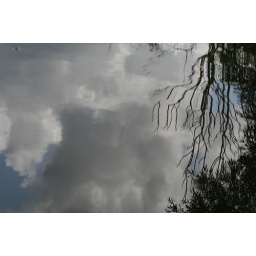
Trees and clouds reflected in water